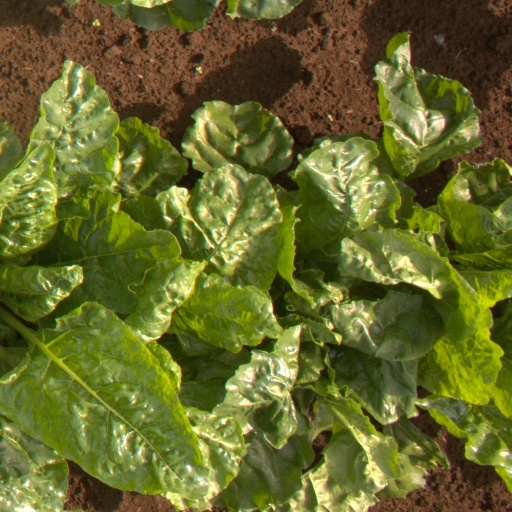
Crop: sugar beet